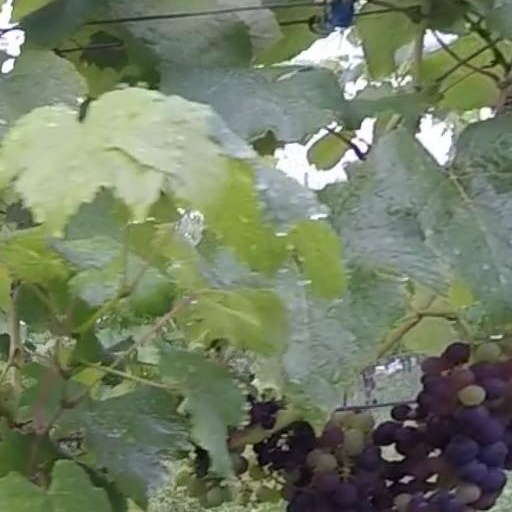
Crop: grape